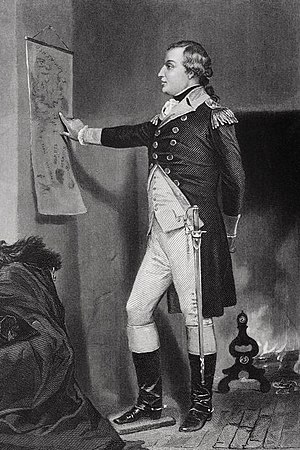
Richard Montgomery
Richard Montgomery var en irsk–amerikansk soldat, som tjente som generalmajor i den kontinentale armé under den amerikanske uafhængighedskrig.